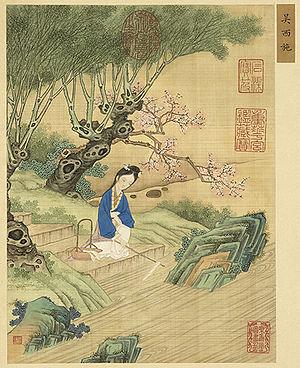
Fan Li est un homme d'état chinois, stratège et économiste de la période des Printemps et Automnes, aussi connu sous le nom de Qiyi Zipi et resté célèbre sous le nom de Tao Zhugong.
Xi Shi, figure légendaire, est l'une des quatre beautés de la Chine antique.
La peinture de la dynastie Qing (1644 - 1912), se situe dans le respect de l'héritage de la peinture chinoise des dynasties précédentes, mais se renouvelle progressivement dans tous les domaines : que ce soit la peinture chinoise de cour, la production de l'Académie, celle des groupes d'artistes, lettrés ou non, proches ou en opposition au pouvoir, celle des peintres retirés pour raisons politiques, celle des « excentriques », celle des nombreux ateliers commerciaux qui produisent des copies, ou des peintures de jolies femmes et des peintures érotiques, et jusqu'à la peinture quasi industrielle destinée à l'exportation, tous ces domaines évoluent, s'effacent ou apparaissent sous une forme radicalement nouvelle.